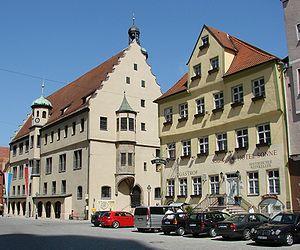
Nördlingen est une ville de Bavière dans l'arrondissement de Danube-Ries, sur la Route romantique.